2012 Summer Olympic development

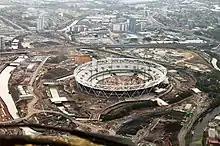
The Olympic Stadium under construction in October 2009

The 2012 Olympic and Paralympic Games will use a mixture of new venues, existing and historic facilities, and temporary facilities, some of them in well-known locations such as Hyde Park and Horse Guards Parade. In the wake of the problems that plagued the Millennium Dome, the organisers' intention is that there will be no white elephants after the Games and instead that a "2012 legacy" will be delivered. Some of the new facilities will be reused in their Olympic form, while others, including the 80,000 seater main stadium, will be reduced in size or relocated elsewhere in the UK. The plans are part of the regeneration of Stratford in east London which will be the site of the Olympic Park, and of the neighbouring Lower Lea Valley.